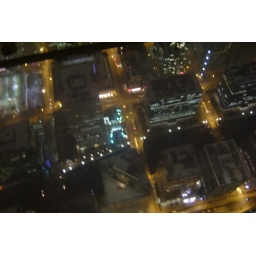
This was a clear box that you could stand in and look straight down. It was so scary. And so awesome.